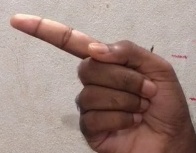
ASL sign: G